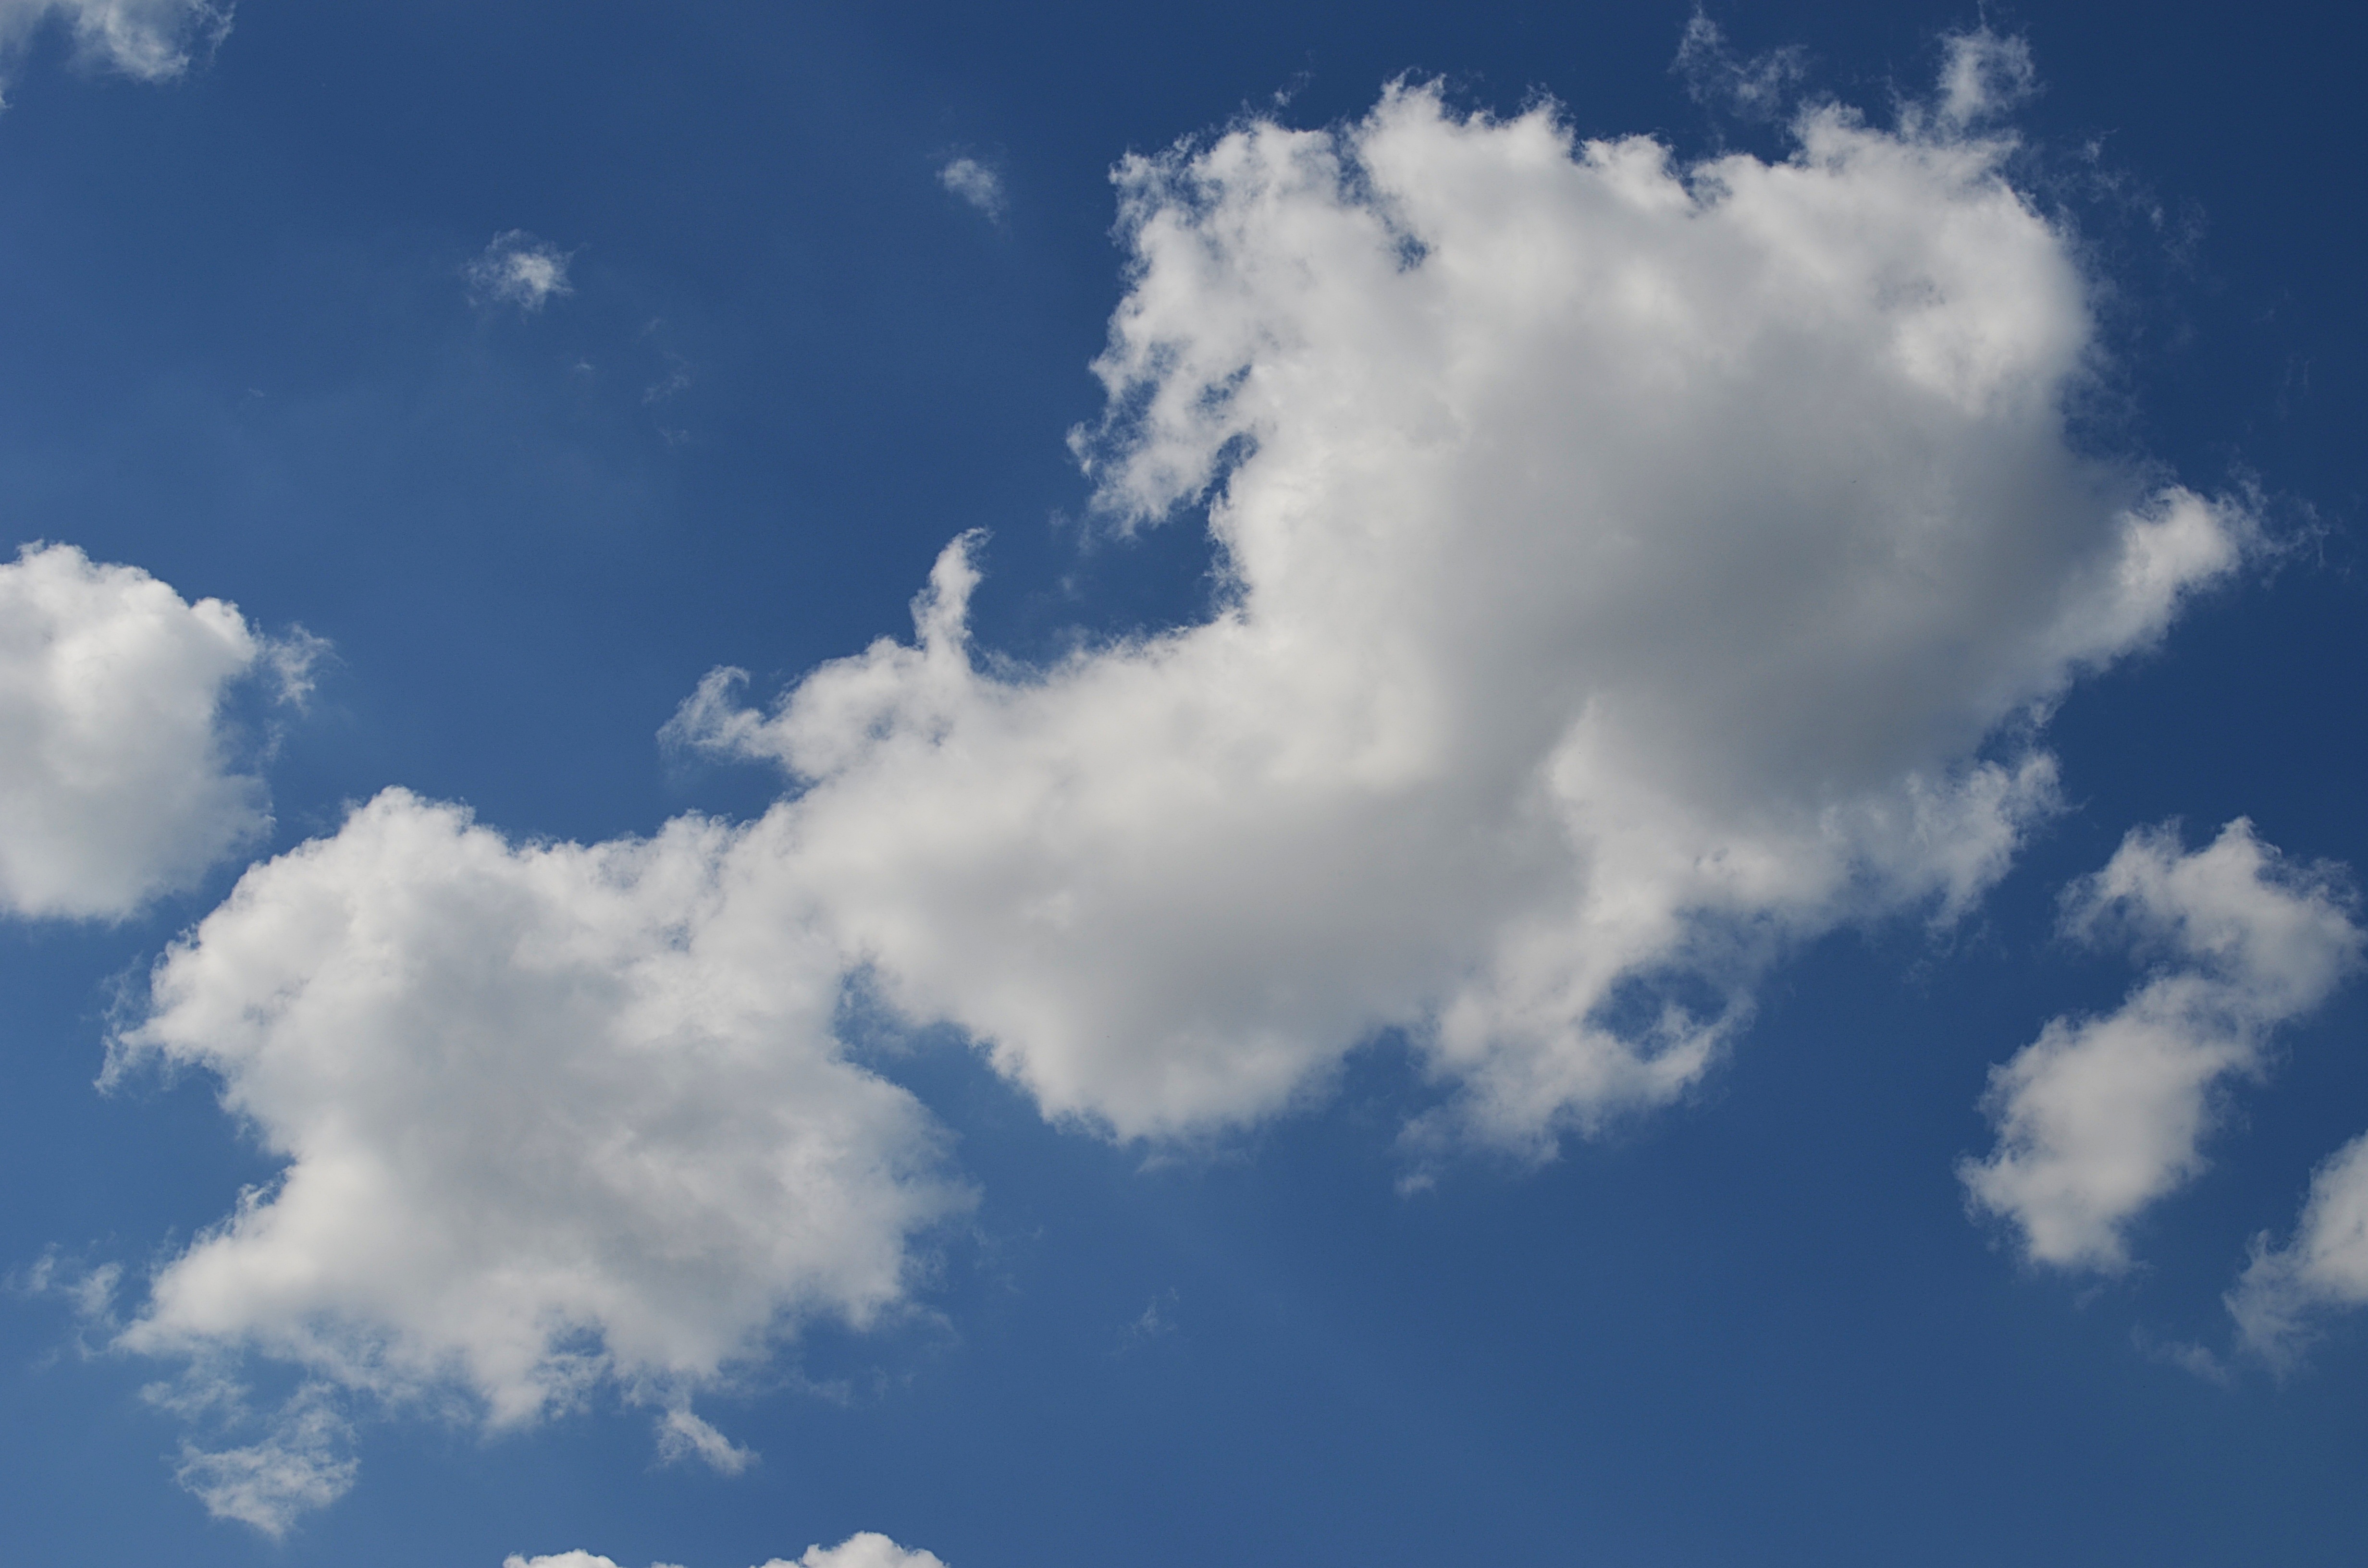
nature, cloud, sky, white, sunlight, view, atmosphere, daytime, space, weather, cumulus, blue, blue sky, clouds, the sun, the height of the, meteorological phenomenon, atmosphere of earth